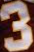
Number: 3